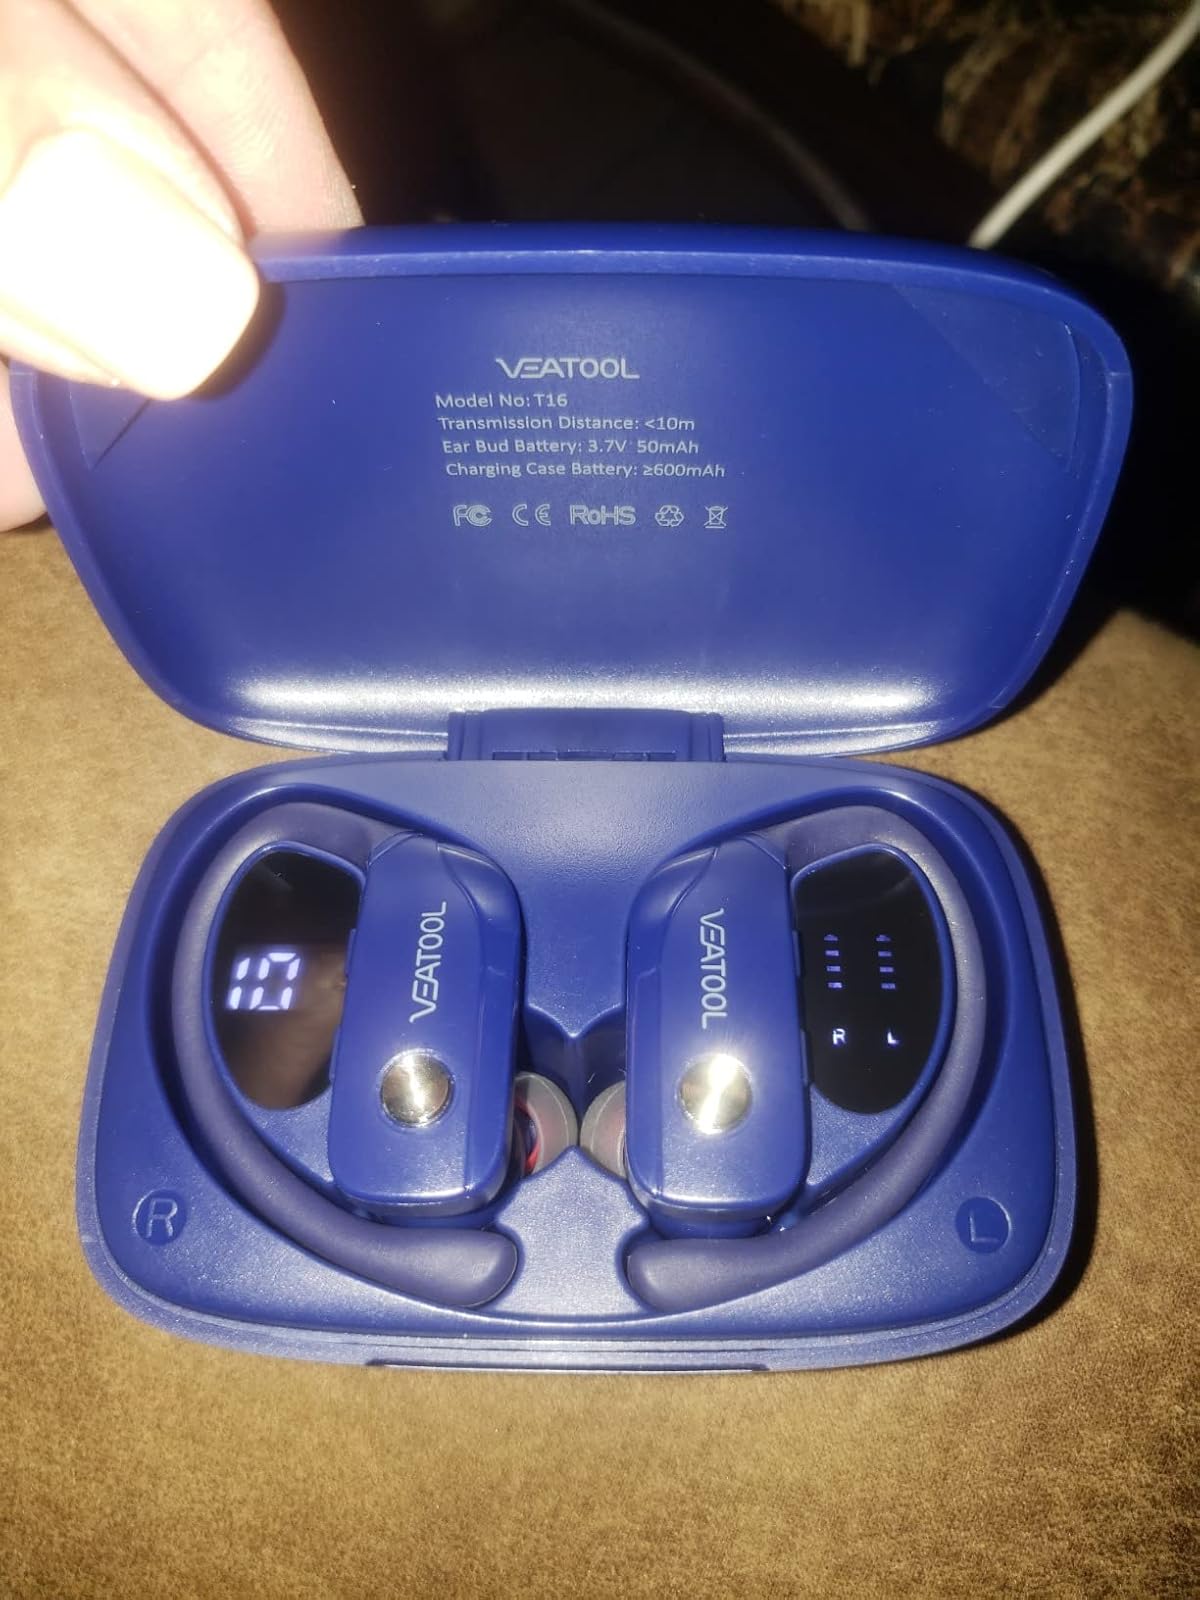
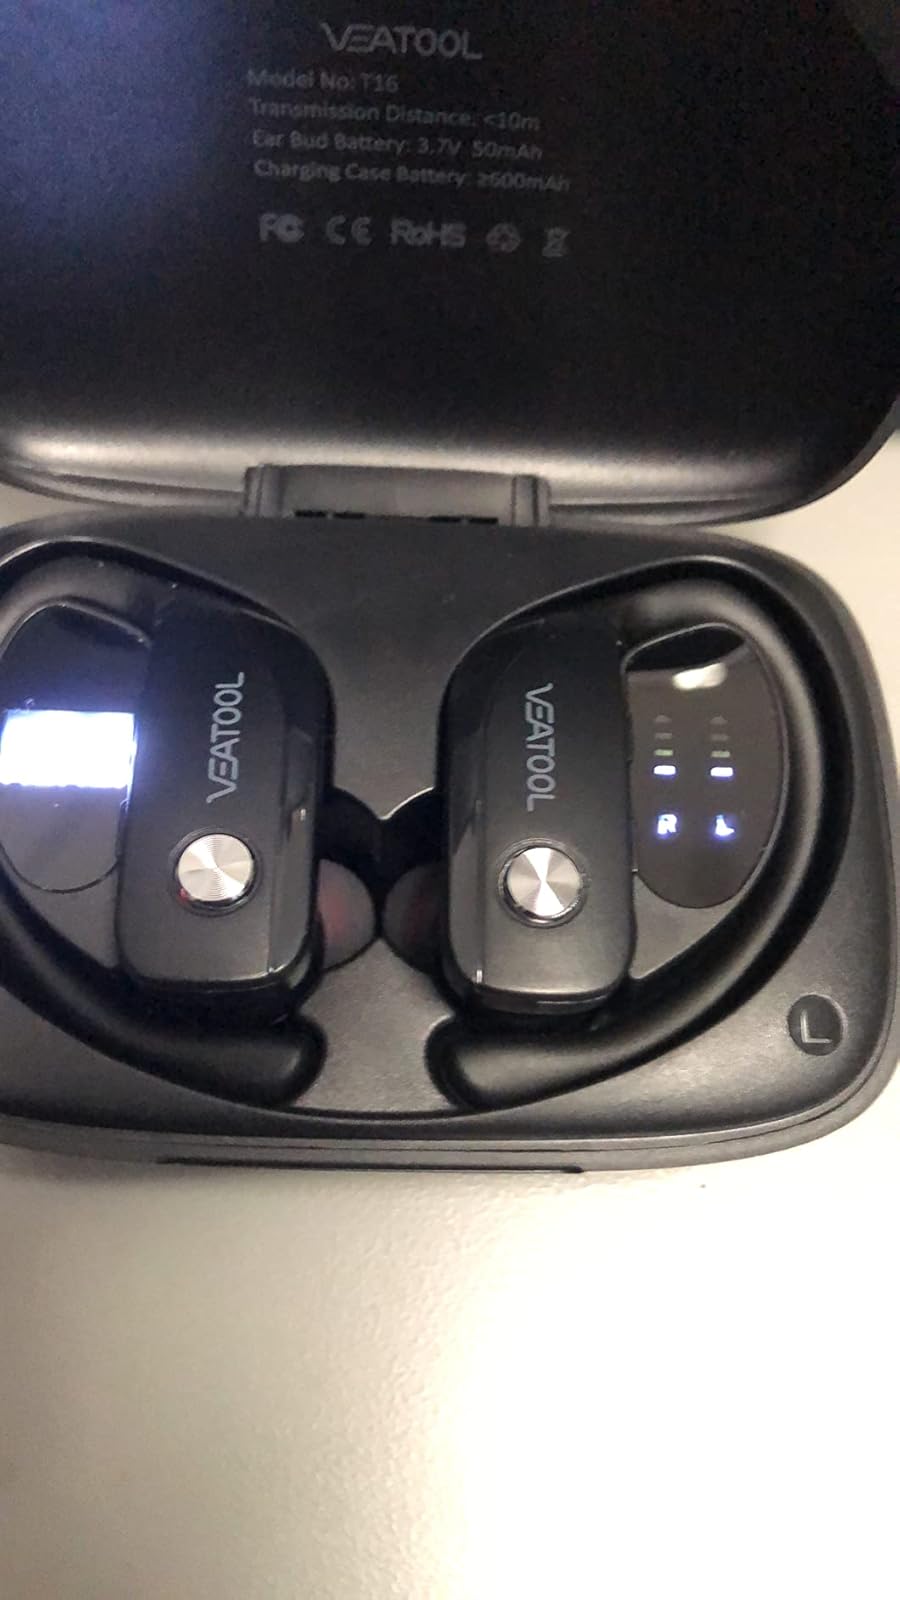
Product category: earbuds
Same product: no